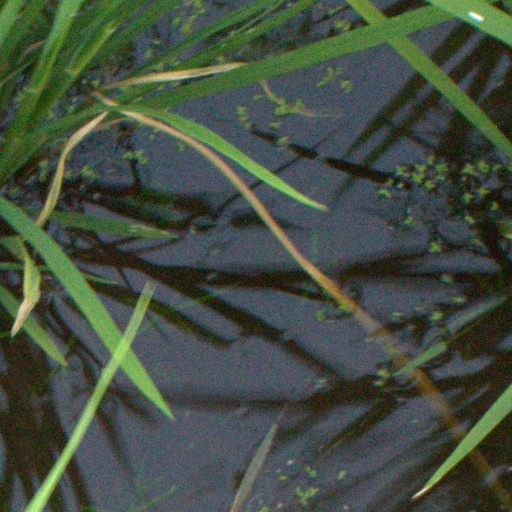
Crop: rice